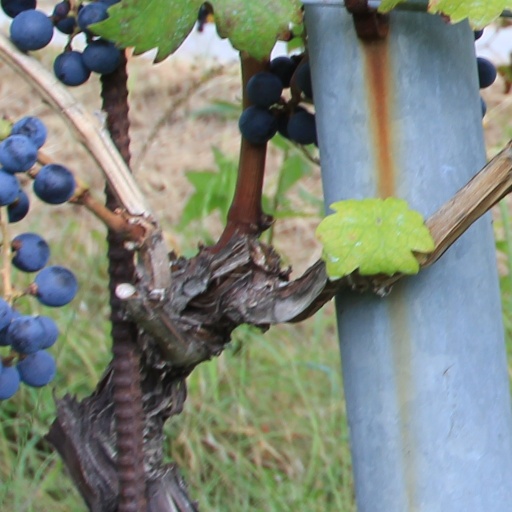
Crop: grape